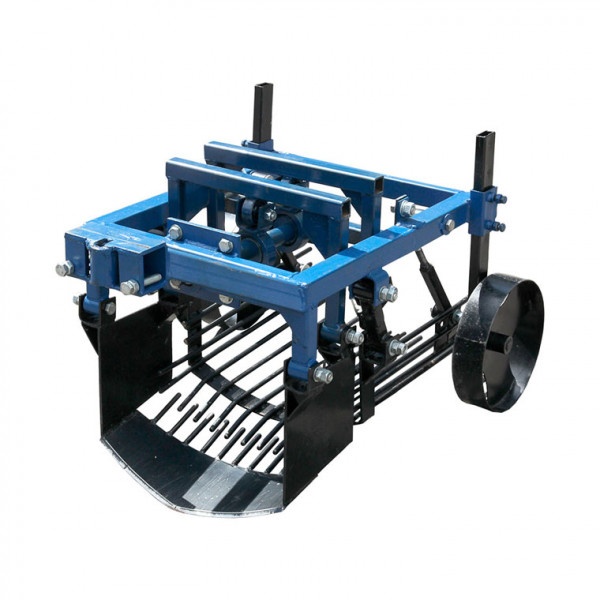
Kopaczka do ziemniaków wibracyjna Motor Sicz (KK16)
Brand: K.S.V
Uwaga! Czas dostawy tego produktu wynosi 14-21 dni. Charakterystyka Charakterystyka techniczna Szerokość chwytu 382 mm Wersja motobloku Silnik Sicz Typ grzmiący Klasa ciągnika ciągnik jednoosiowy Liczba rzędów 1 Okazja gimbala Szerokość rzędu 600-700 mm Głębokość kopania 200 mm Waga 45 kg Opis Wibracyjna kopaczka do ziemniaków została specjalnie zaprojektowana do użytku z ciągnikami jednoosiowymi Motor Sich. Dla normalnej pracy kopaczki wibracyjnej zaleca się wcześniejsze oczyszczenie terenu z wierzchołków. Zasada działania Kopaczka do ziemniaków napędzana jest przez wał odbioru mocy ciągnika prowadzonego. Obroty z PKB przekazywane są poprzez specjalny wał kardana (nie będący w wyposażeniu standardowym modelu KK16) na wał napędowy kopaczki do ziemniaków. Na wale napędowym kopaczki do ziemniaków zamontowane są dwa mimośrody, z których każdy za pomocą własnych popychaczy uruchamia nóż i przesiewacz. W procesie zbioru nóż przecina i spulchnia ziemię, która wraz z ziemniakami przesuwa się na sito. Bulwy oddziela się od gleby na sicie i wyrzuca na powierzchnię rzędu. Oddzielny napęd przesiewacza i noża za pomocą dwóch mimośrodów zapewnia redukcję drgań i pozytywnie wpływa na pracę aktywnego noża, który dokładniej odkopuje ziemniaki. Regulacja głębokości kopania odbywa się za pomocą kół podporowych. Budowa W konstrukcji kopaczki do ziemniaków można wyróżnić następujące elementy: rama z zaczepem; aktywny nóż; aktywne dudnienie; koła podporowe; zespół wału napędowego. Rama wzdłużna kopaczki do ziemniaków wykonana jest ze stalowej rury profilowej o przekroju 40×40 mm, grubość ścianki wynosi 2 mm. Rama poprzeczna wykonana jest z rury profilowej o przekroju 60×30 mm, grubość ścianki wynosi 3 mm. Aby zapewnić wytrzymałość i niezawodność konstrukcji, zapewniono dodatkowe zworki i wzmacniacze. Maksymalna średnica wału napędowego wynosi 34 mm. Zaczep został zaprojektowany specjalnie do użytku z ciągnikami jednoosiowymi Motor Sich i ma następujące parametry: wysokość skrzyni przyczepy - 70 mm; szerokość – 140 mm; średnica otworu na palec wynosi 16,2 mm. Aktywny nóż ma szerokość 382 mm i grubość 5 mm. Nóż posiada zaostrzoną krawędź. Siatkę aktywnego ekranowania tworzy 15 prętów. Ich długość wynosi 500 mm, grubość 10 mm. Koła podporowe mocowane są za pomocą połączenia śrubowego, co umożliwia regulację ich położenia. Wymiary całkowite: wysokość – 505 mm; szerokość – 680 mm w skrajnych punktach kół i 445 mm w skrajnych punktach ramy; długość – 998 mm (od krawędzi przyczepy do krawędzi ekranu); waga produktu - 45 kg. Nazwa w cenniku: Kopaczka wibracyjna do ziemniaków „Motor Sicz”, KK16. Instrukcja obsługi, link do pobrania. Drodzy kupujący! Projekt, kolor i zestaw dostaw produktów wytwarzanych przez „Kryuchkov” mogą nie odpowiadać zdjęciu na oficjalnej stronie internetowej. Przed zakupem określ parametry i cechy, które są dla Ciebie ważne. Przed wysłaniem produktu należy uzgodnić z menadżerem kompatybilność sprzętu z ciągnikiem jednoosiowym lub ciągnikiem.
Category: Business & Industrial > Heavy Machinery > Harvesters > Potato Harvesters